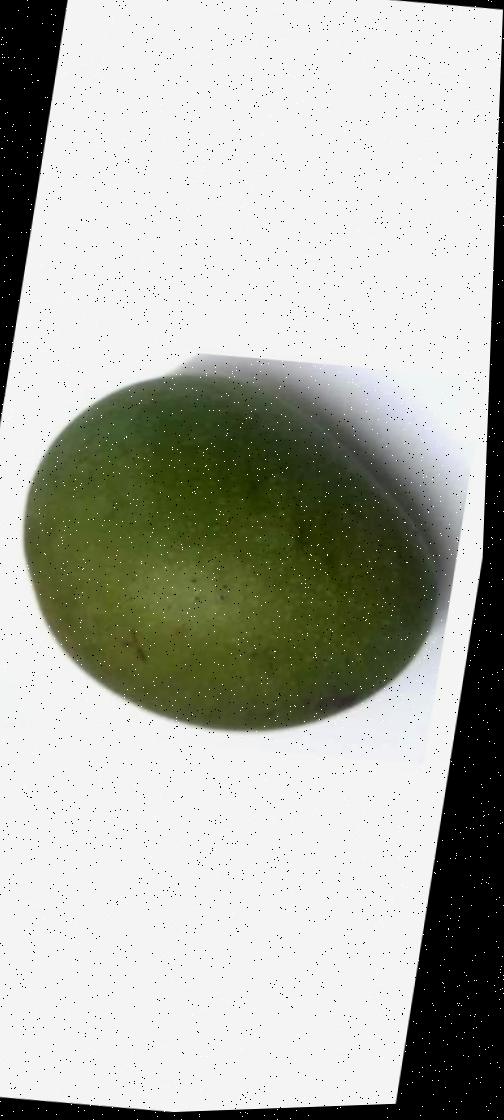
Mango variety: Ashshina Zhinuk